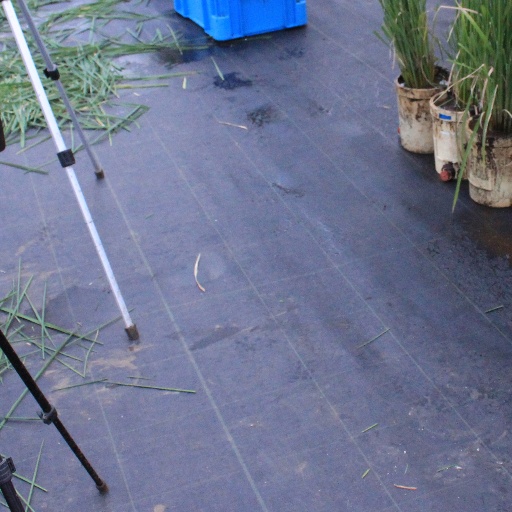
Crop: rice